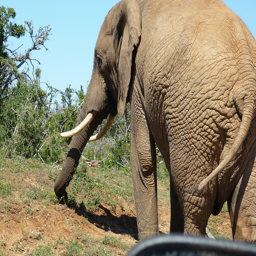
A large elephant walking up a small hill.
There is one elephant standing all alone outside.
An elephant is seen walking along a dirt and grass field.
An elephant standing on top of a lush green hillside.
Elephant standing in a grassy field eating from the ground.